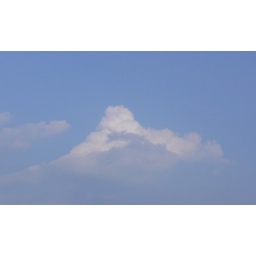
This cloud formation reminded me of Mt Hood or some other mountain rising above the lower clouds.